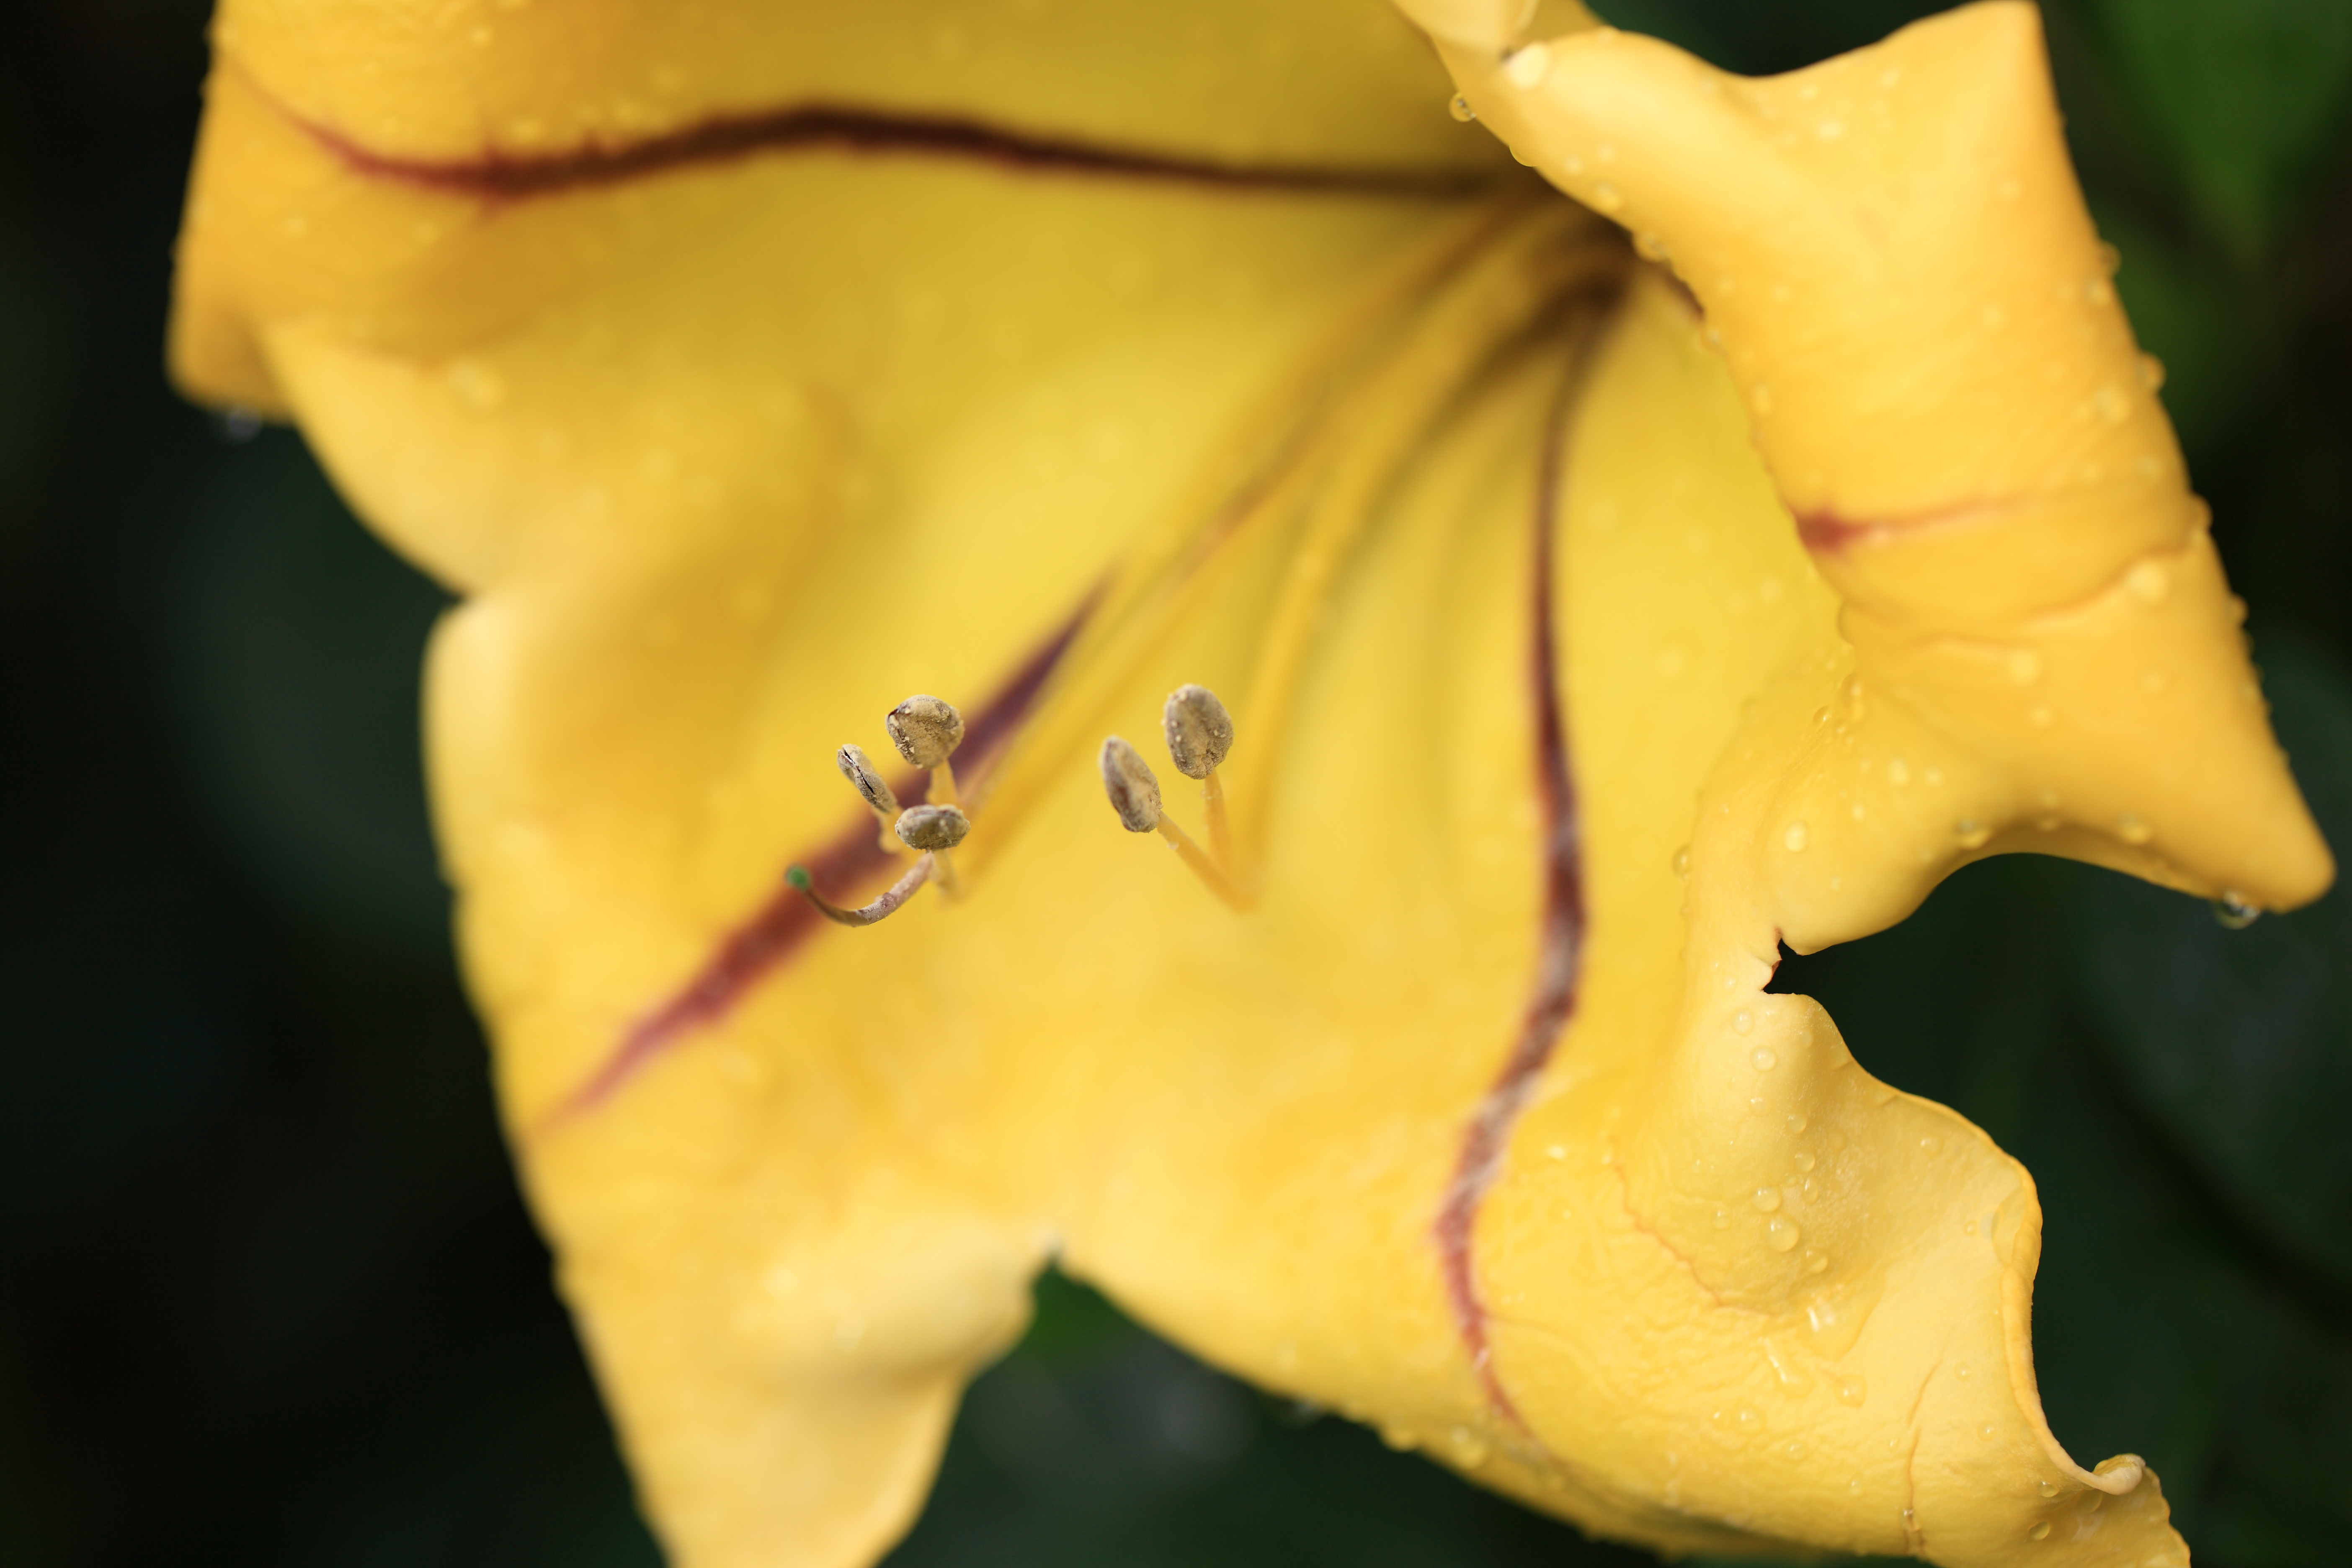
hand, plant, photography, leaf, flower, petal, green, high, produce, macro, botany, yellow, flora, close up, 5d, hires, markii, hi, res, resolution, grandiflora, macro photography, solandra, chalicevine, cupofgoldvine, flowering plant, plant stem, land plant